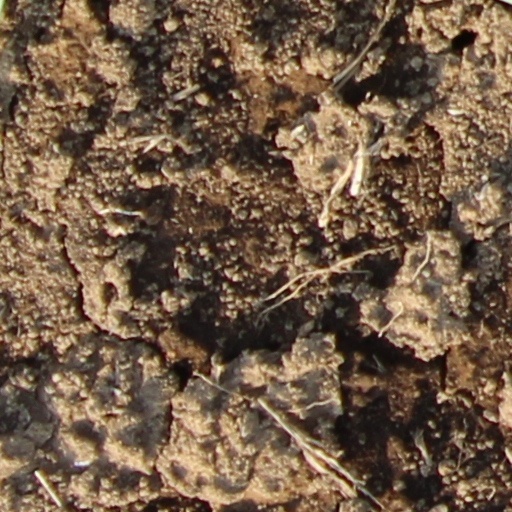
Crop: wheat